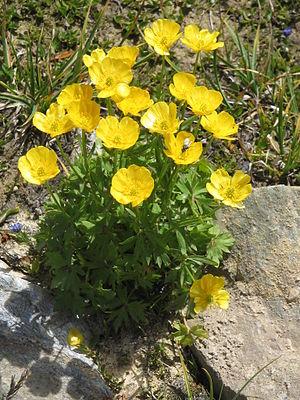
Renoncule des montagnes
Ranunculus montanus, la renoncule des montagnes est une espèce de plantes herbacées vivaces de la famille des renonculacées.